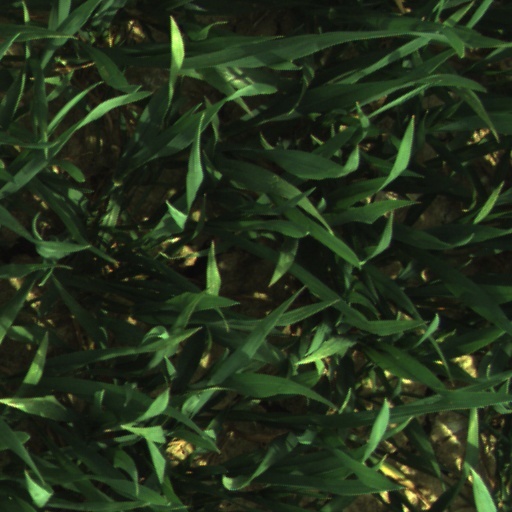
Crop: wheat